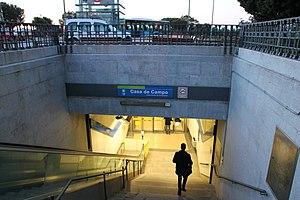
Casa de Campo est une station des lignes 5 et 10 du métro de Madrid, en Espagne.